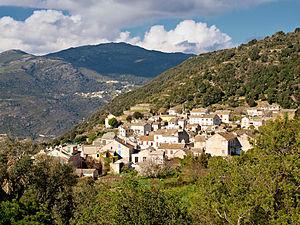
Canari est une commune française située dans la circonscription départementale de la Haute-Corse et le territoire de la collectivité de Corse. Elle appartient à l'ancienne piève de Canari dont elle était le chef-lieu, dans le Cap Corse.